Black-figure pottery

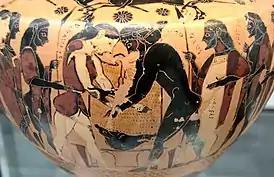
Wrestling match between Peleus and Atalanta during the funeral games for King Pelias, hydria by the Inscription Painter, , now in the Munich State Collections of Antiquities

"Caeretan hydria" is the name used for an especially colorful style of black-figure vase painting. The origin of these vases is disputed in the literature. Based on an assessment of the painting the vases were long considered to be Etruscan or Corinthian, but in recent years the view predominates that the producers were two pottery painters who emigrated from eastern Greece to Caere (modern Cerveteri) in Etruria. Inscriptions in Ionic Greek support the emigration theory. The workshop existed for only one generation. Today about 40 vases produced by the two master craftsmen in this style are known. All are hydriai except for one alabastron. None were found outside of Etruria; most came from Caere, which is the reason for their name. The vases are dated to approximately 530 to 510/500 BC. The Caeretan hydria are followed stylistically by neck amphoras decorated with stripes.